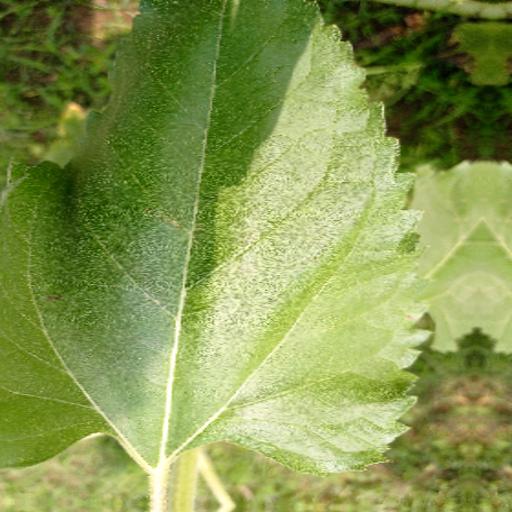
Label: Fresh_leaf